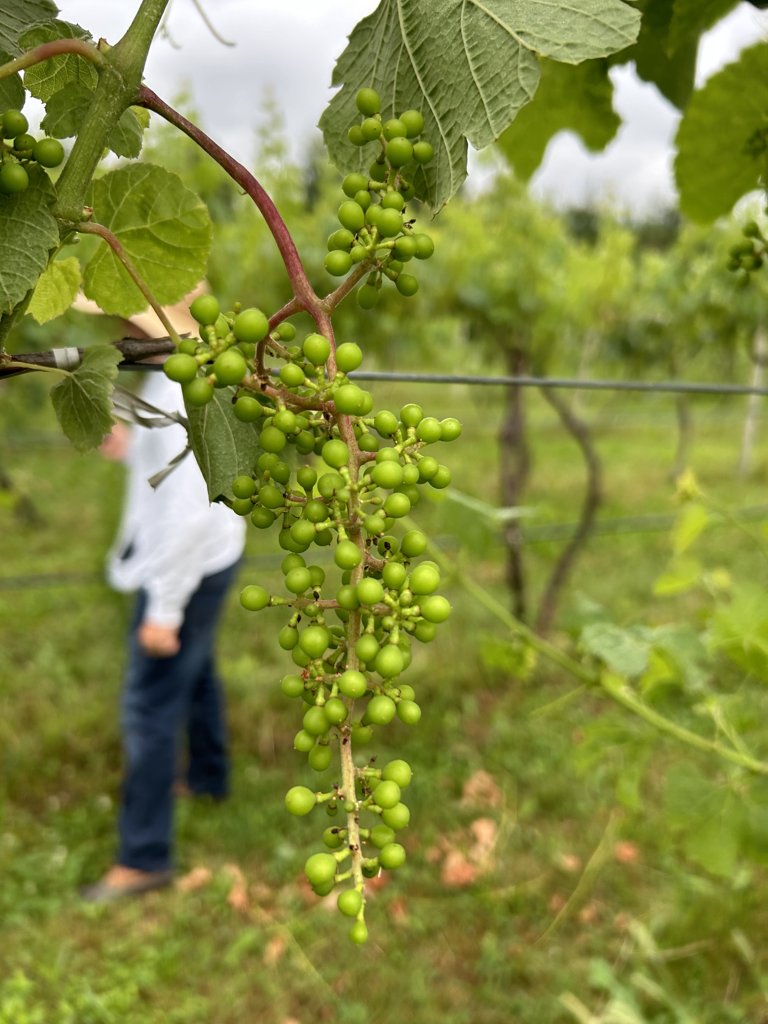
Berries visible: 166
Grape clusters: 2